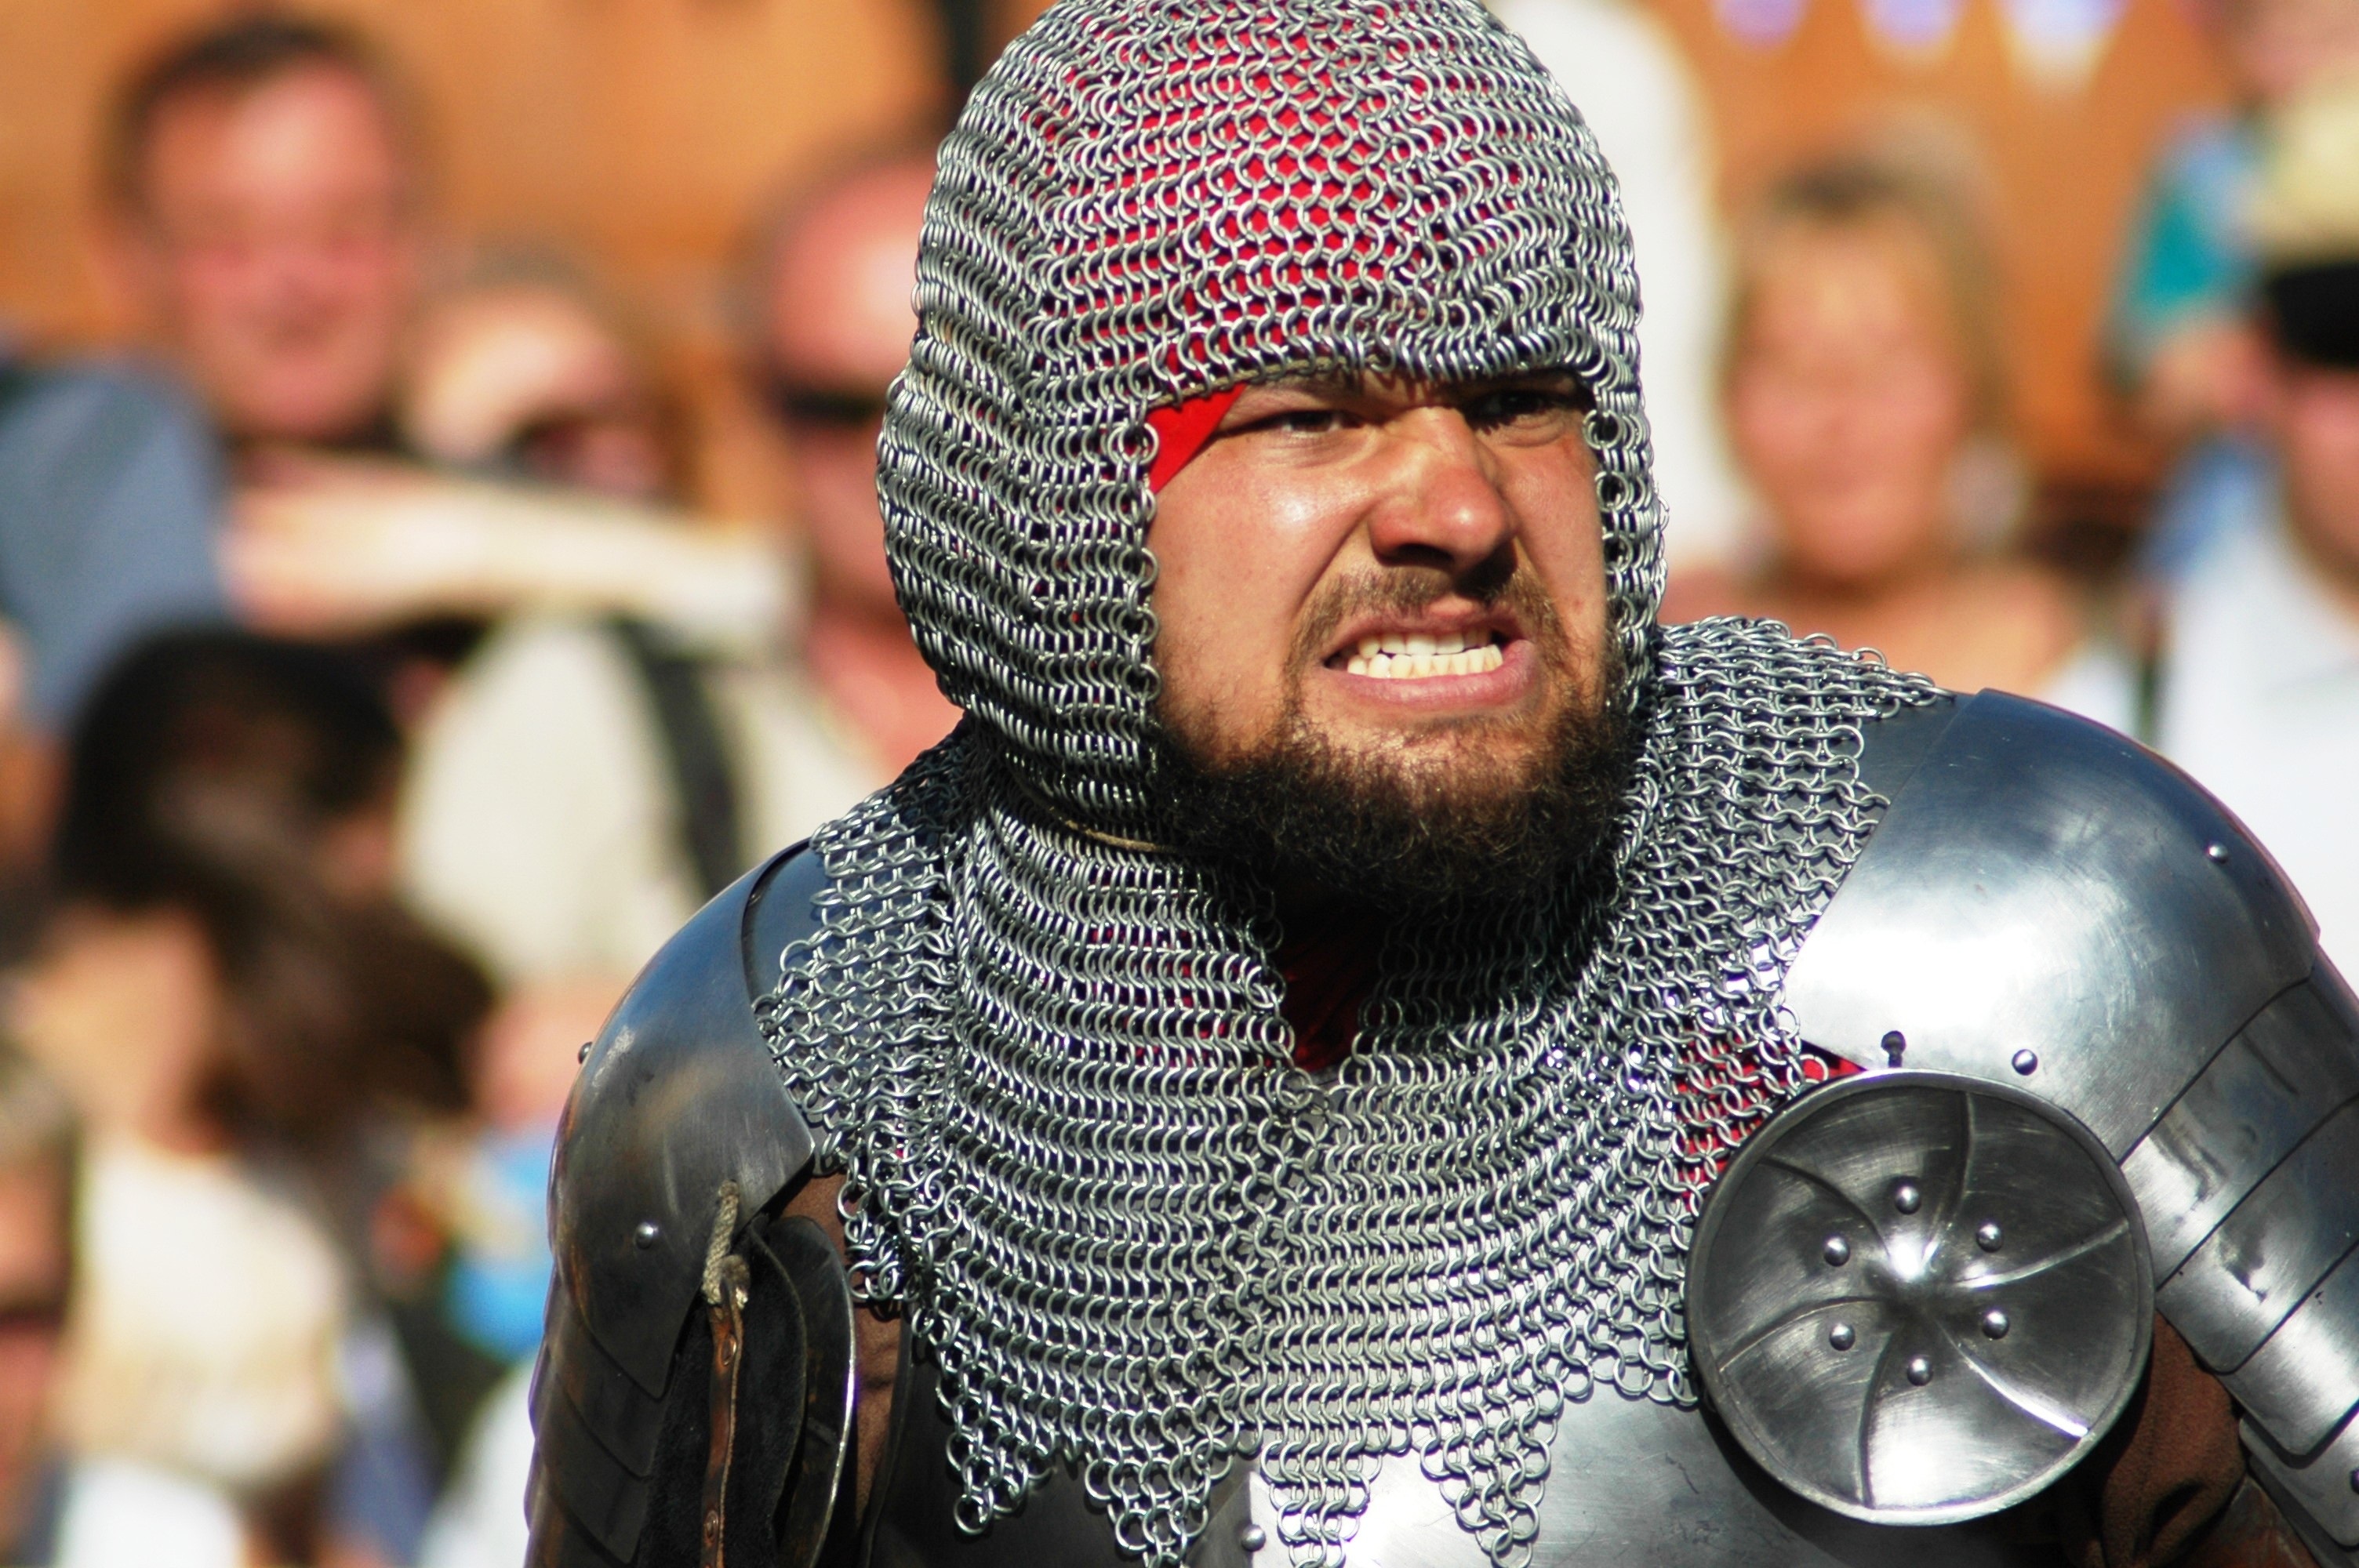
man, person, people, beard, tribe, festival, tournament, armor, clash, facial hair, historical fencing